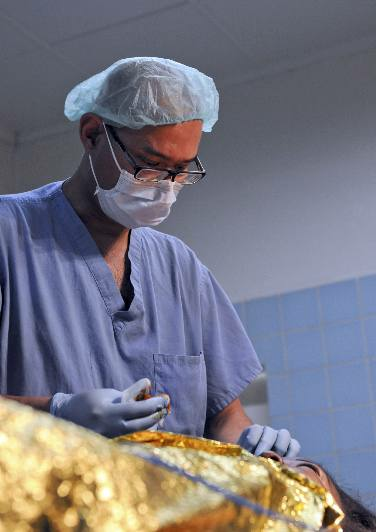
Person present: Yes